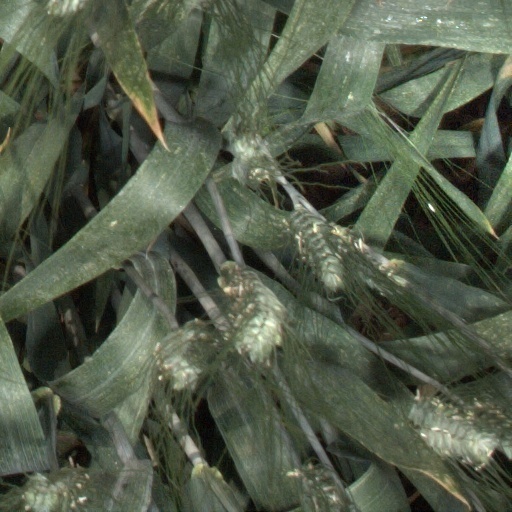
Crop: wheat